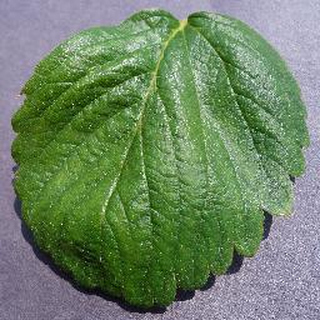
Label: healthy_strawberry